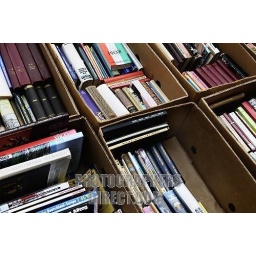
Old books in cardboard boxes , second hand book market , flea market